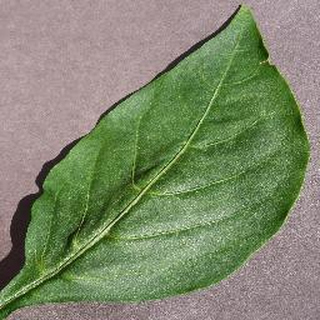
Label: healthy_bell_pepper